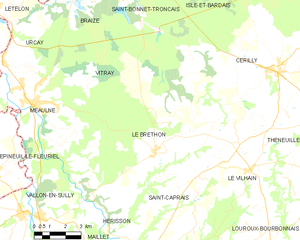
Carte des communes françaises: Le Brethon